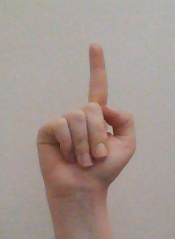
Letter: bb